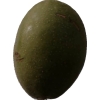
Label: nut